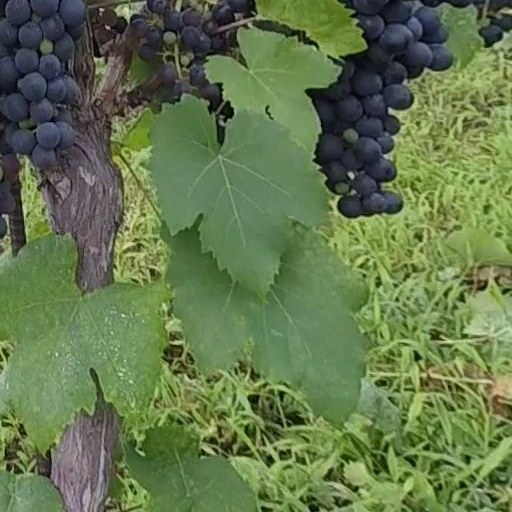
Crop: grape